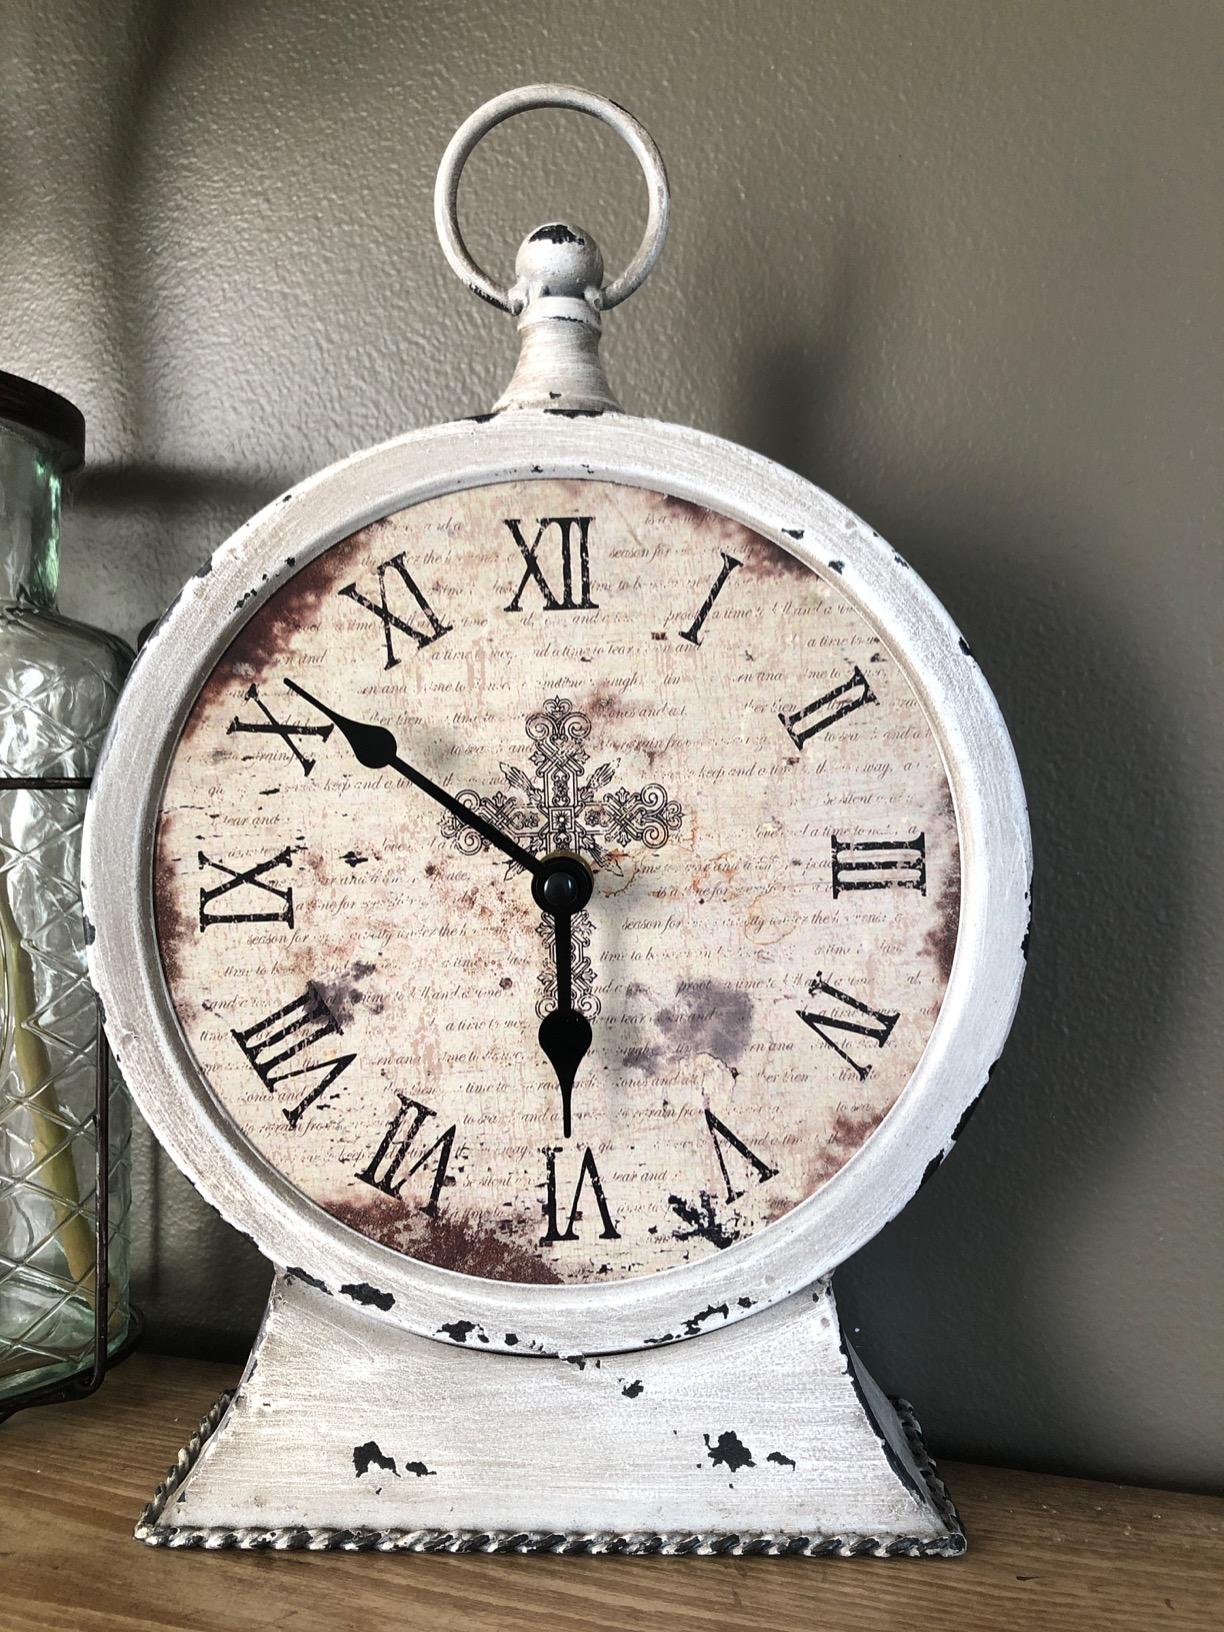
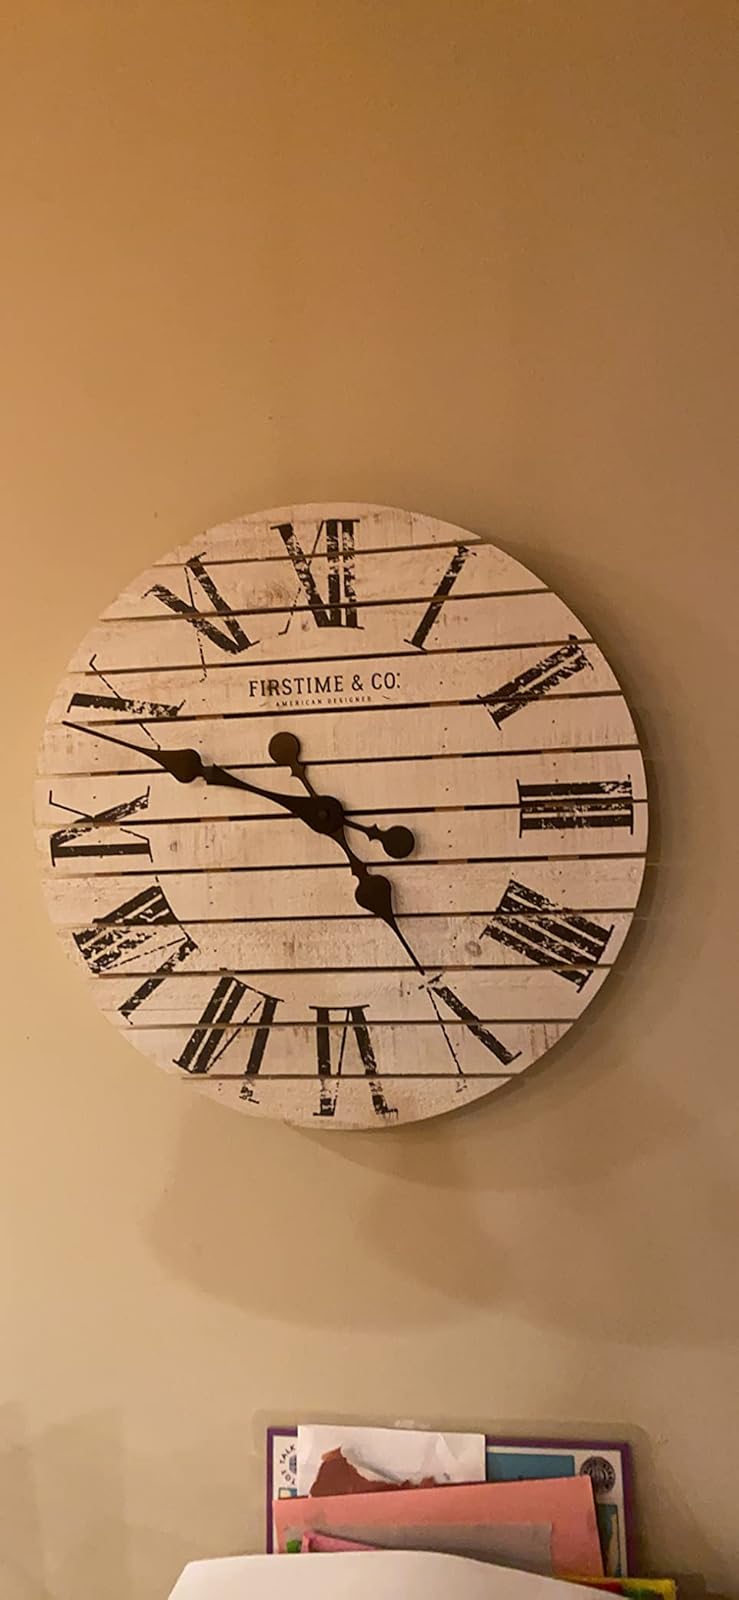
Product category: clock
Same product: no